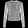
Label: Coat